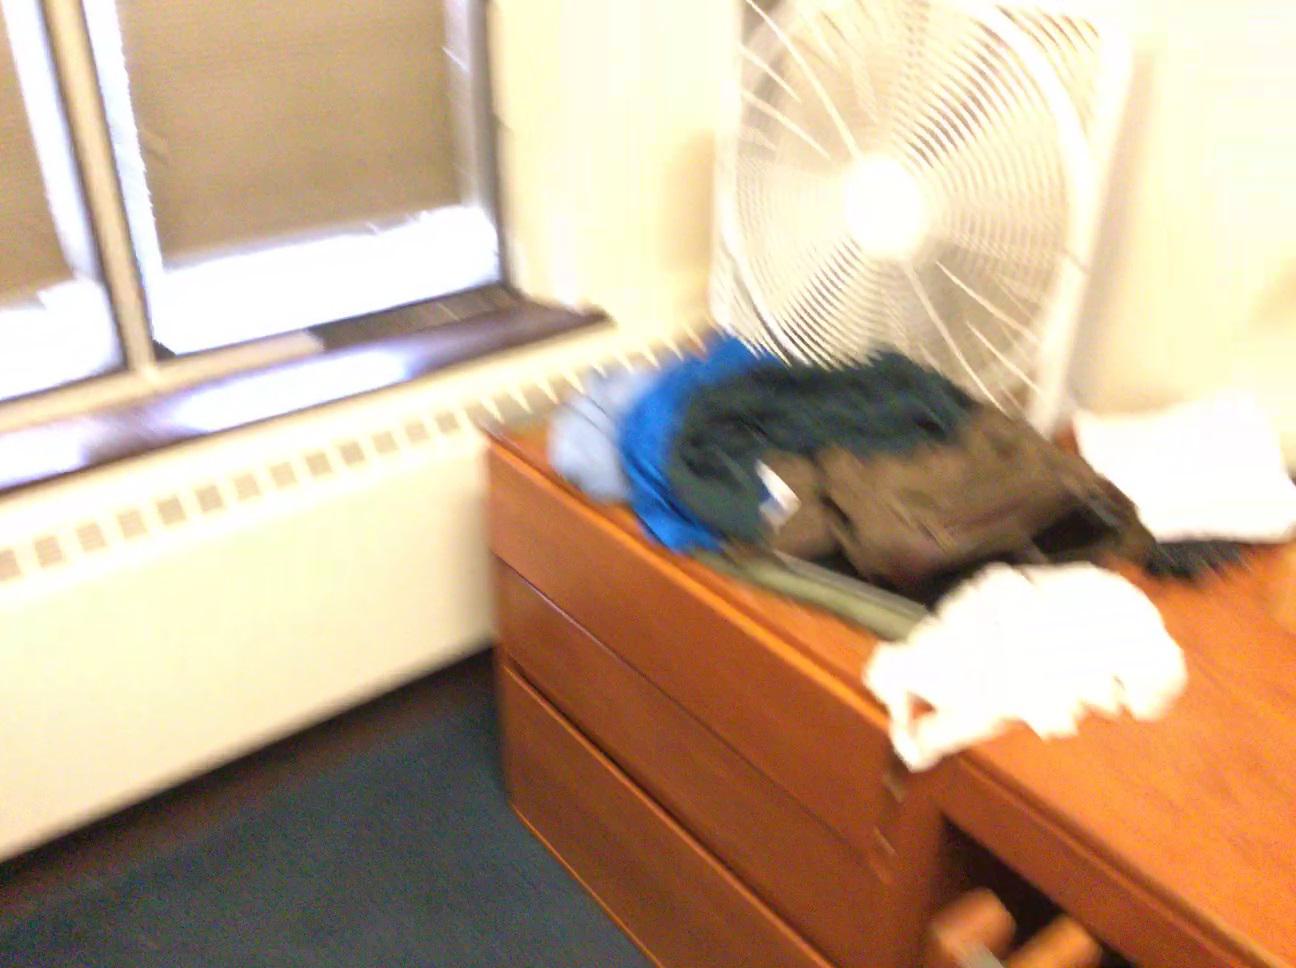
Question: Is the fan behind the shelf from the second object's perspective? Final answer should be yes or no.
Answer: No